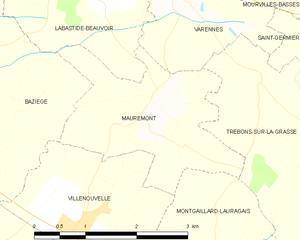
Mauremont est une commune française située dans le département de la Haute-Garonne, en région Occitanie.